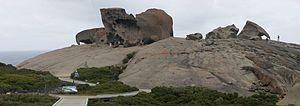
L'île Kangourou est une île australienne de l'océan Indien, située au sud de l'Australie-Méridionale. C'est la troisième plus grande île d'Australie après la Tasmanie et l'île Melville.